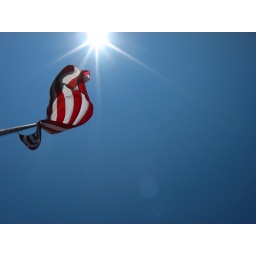
a warm sunny day in the capital city, clear blue skies...